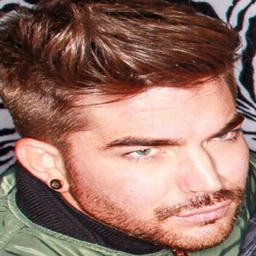
love the natural color of his hair